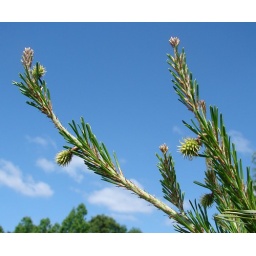
female 2006 scrub pine cones (Pinus virginiana) against the sky